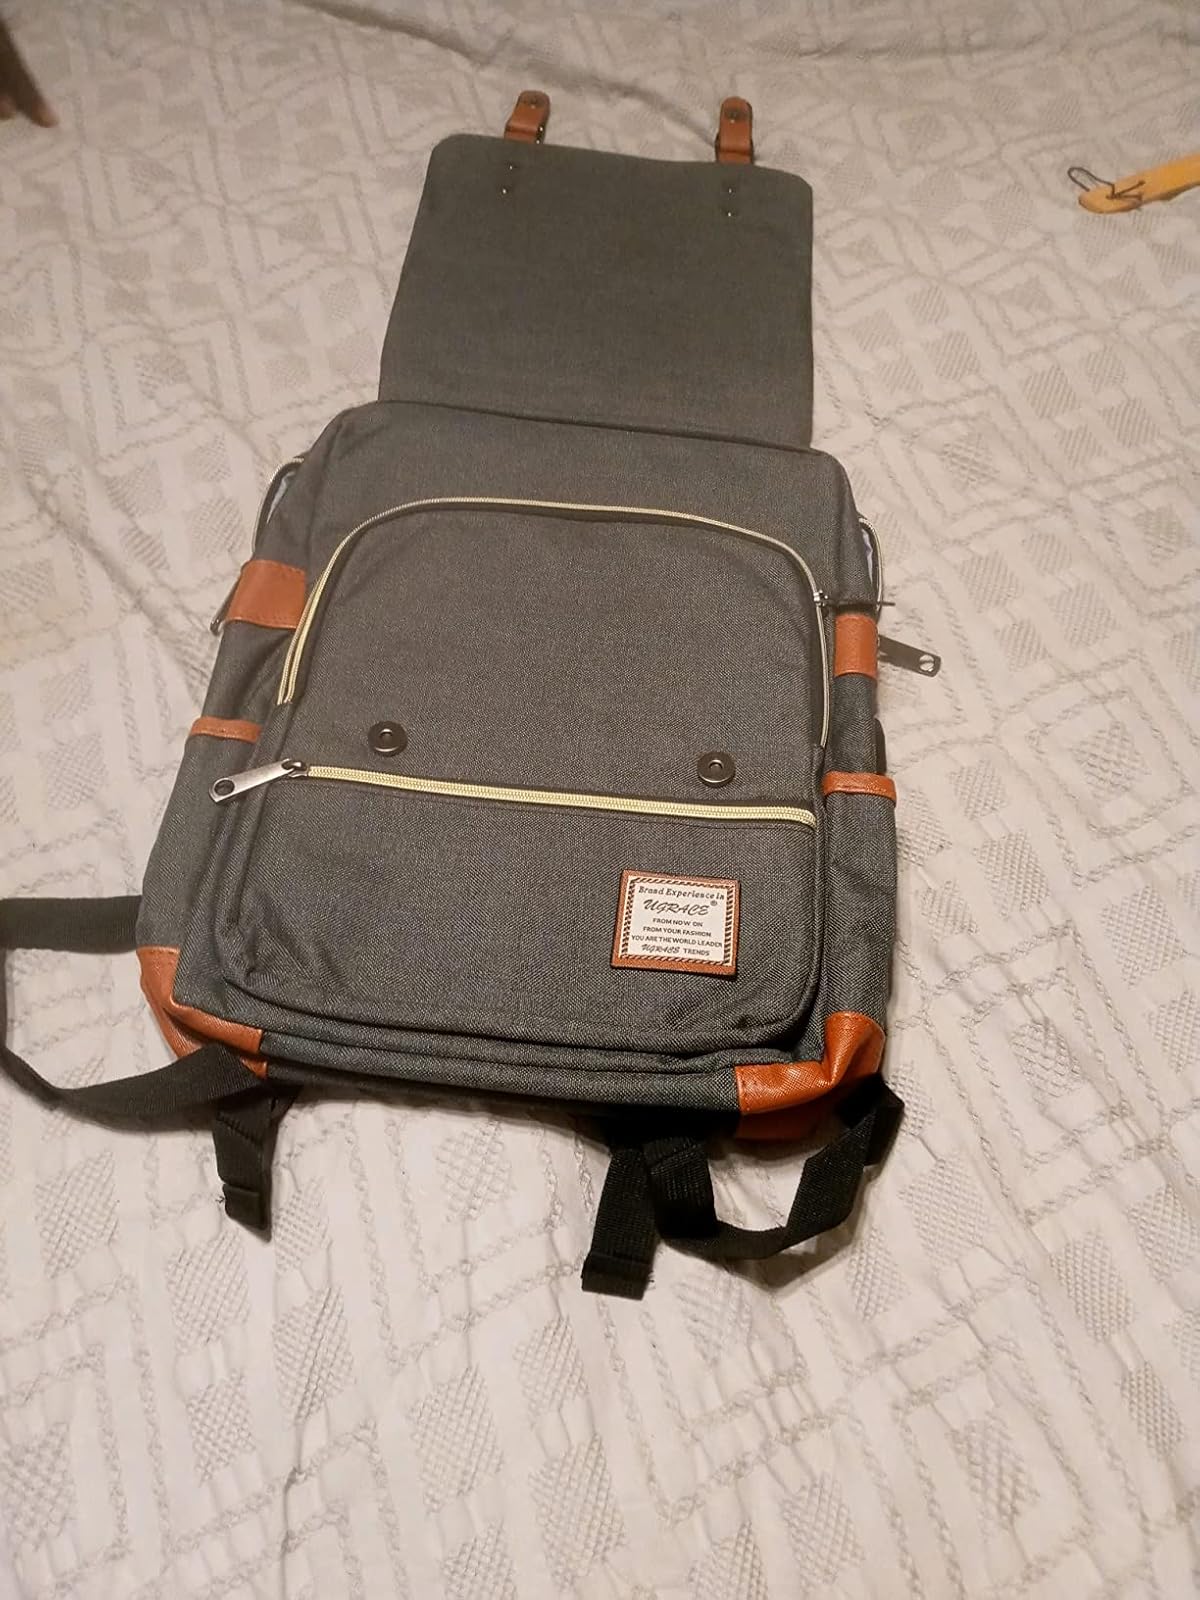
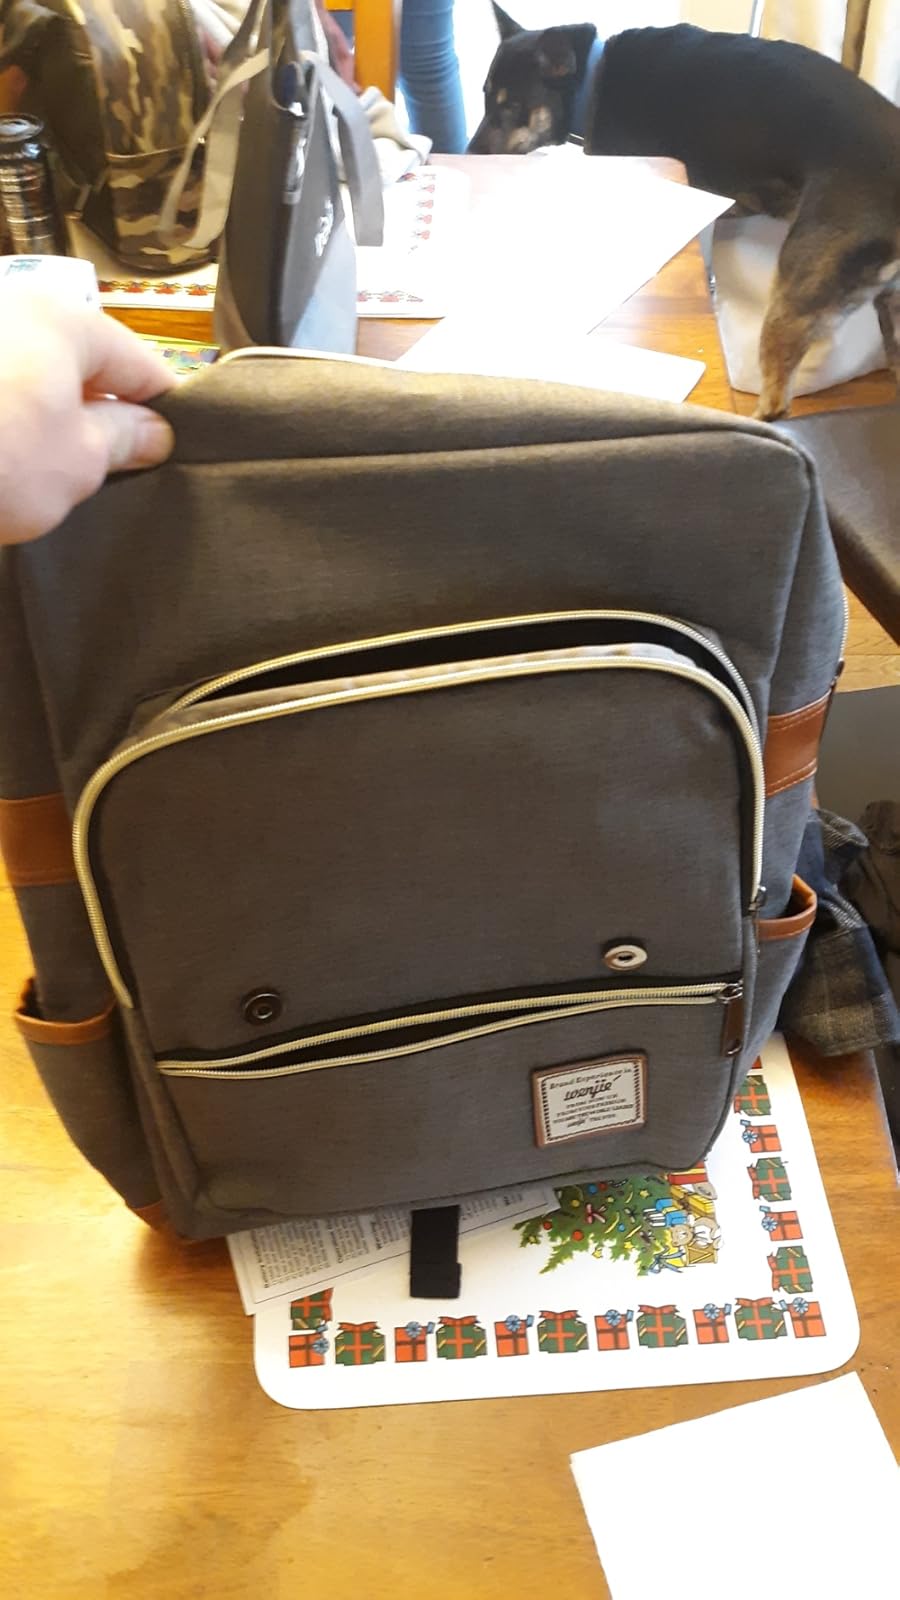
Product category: bag
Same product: yes